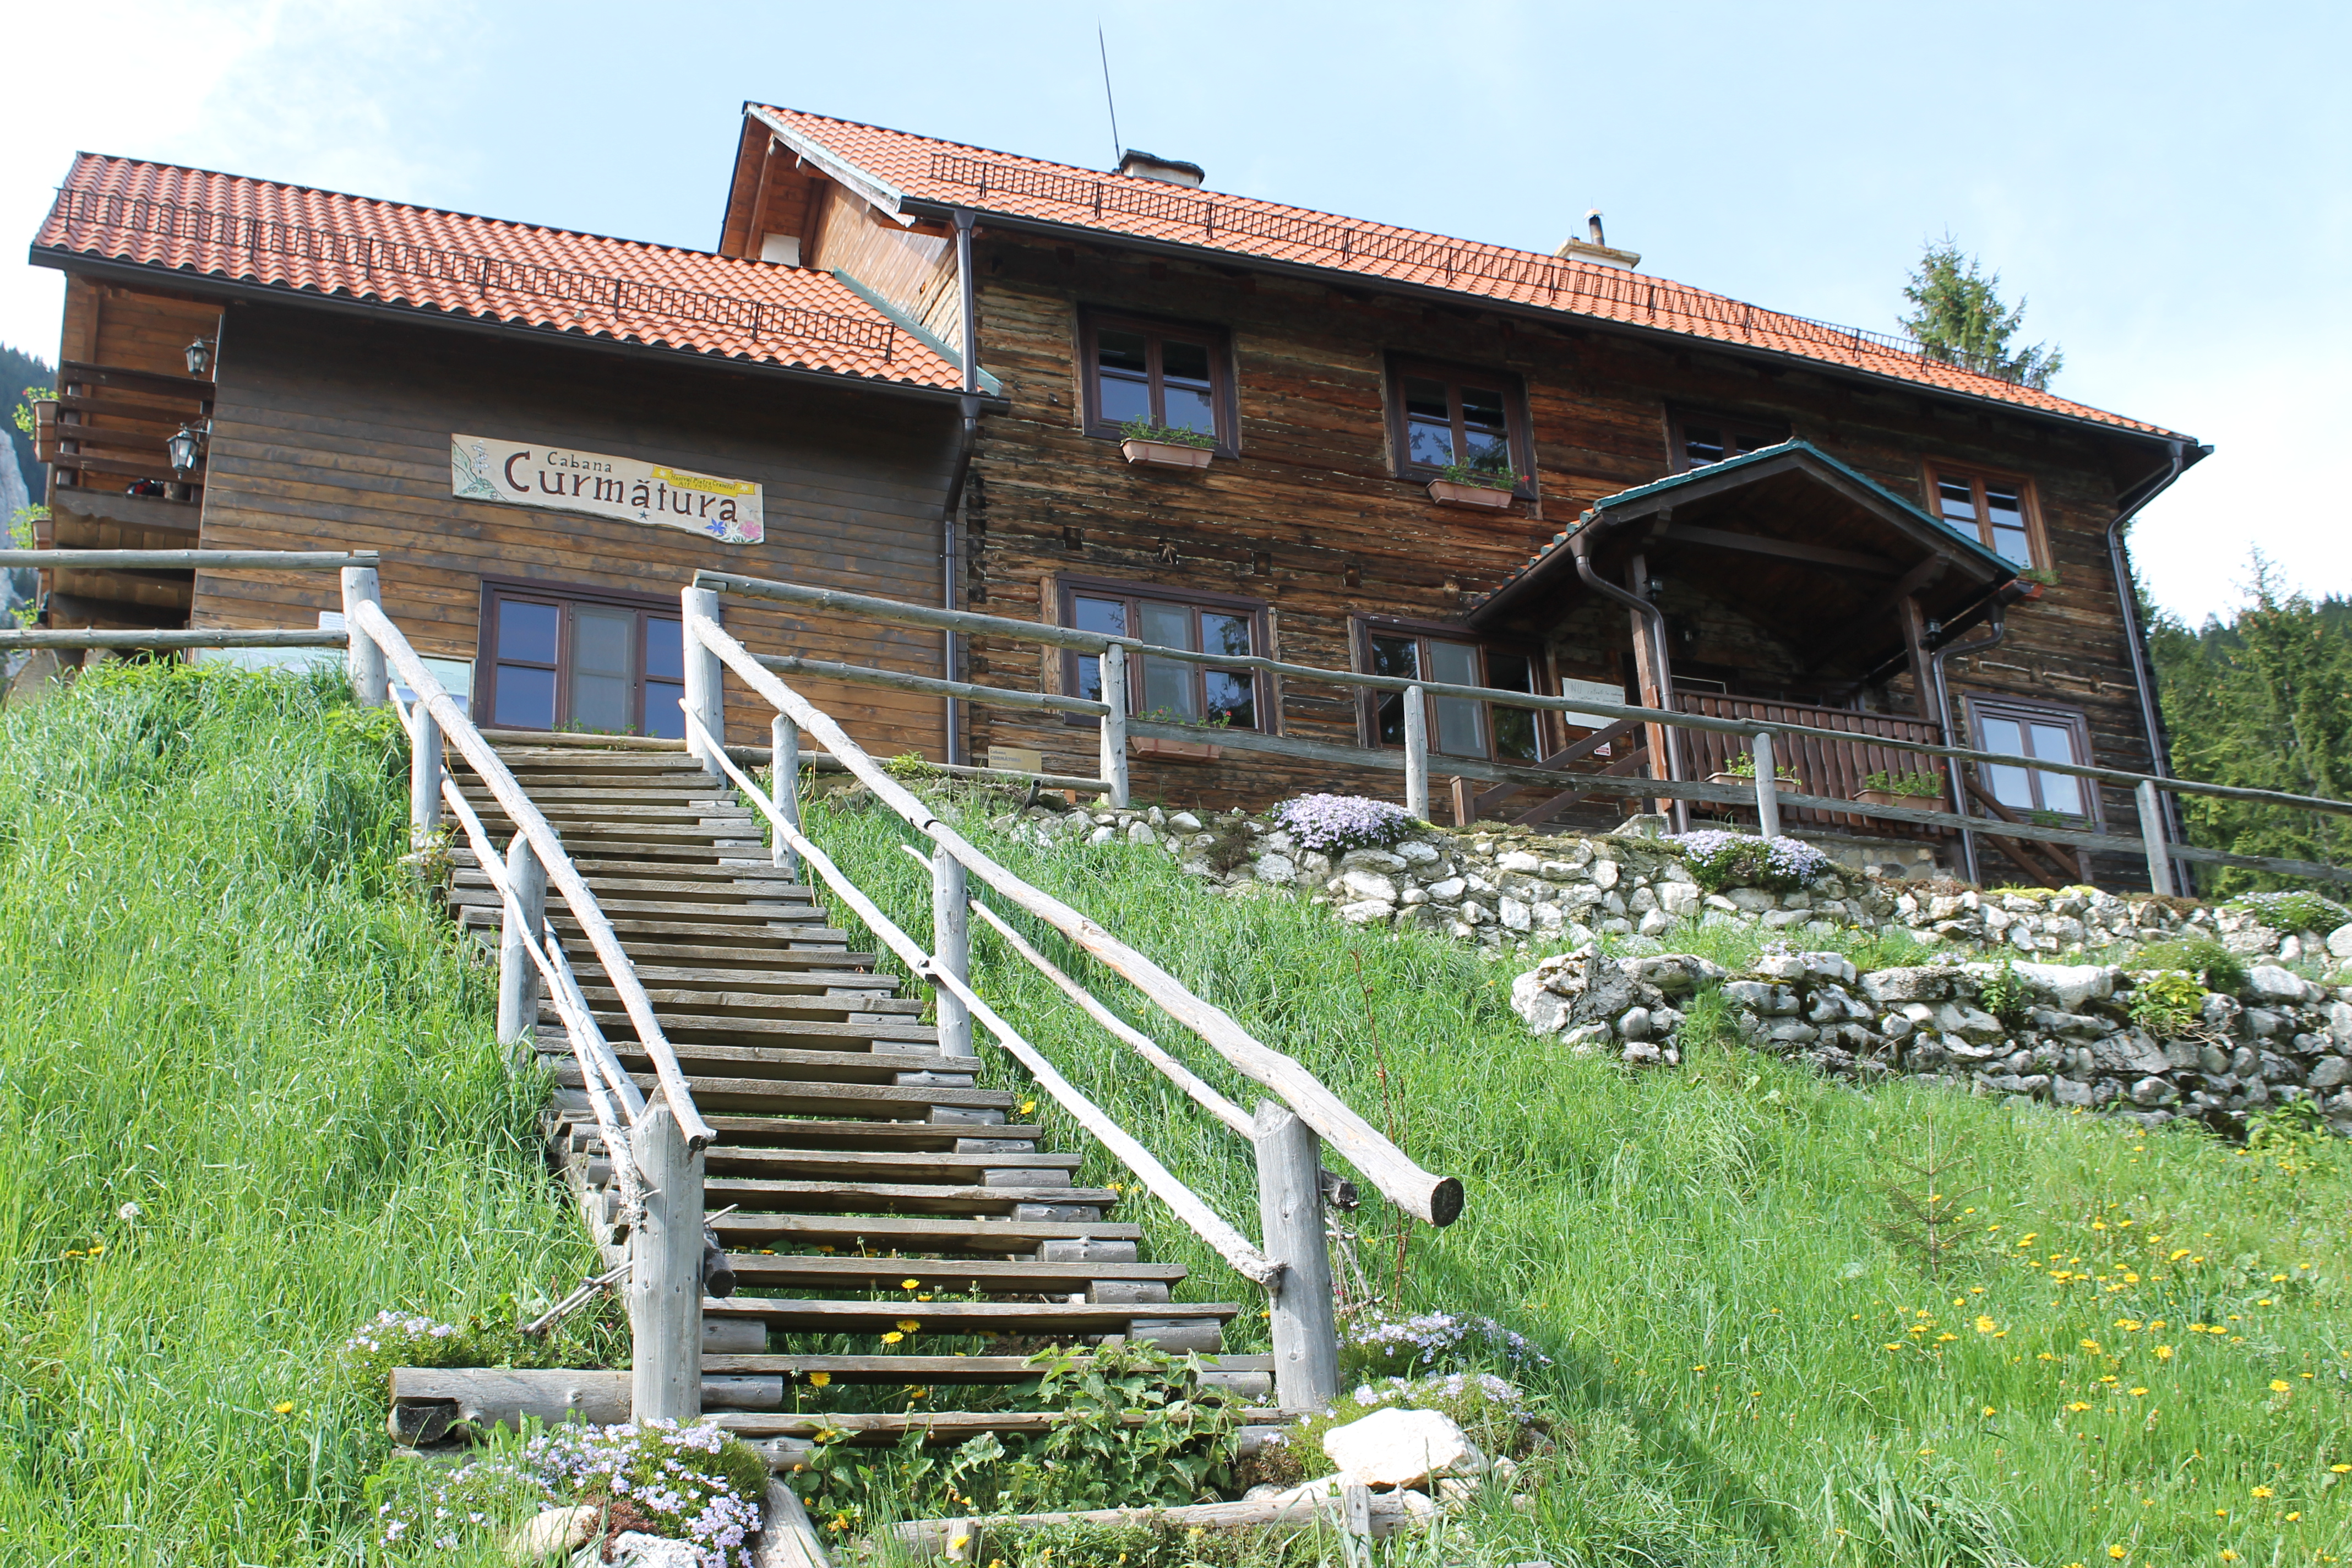
walking, mountain, villa, house, home, hut, europe, cottage, canon, property, colour, lines, trekking, holidays, composition, shot, dracula, estate, lead, romania, brasov, vividandstriking, dazzling, bran, carpathian, outdoor structure